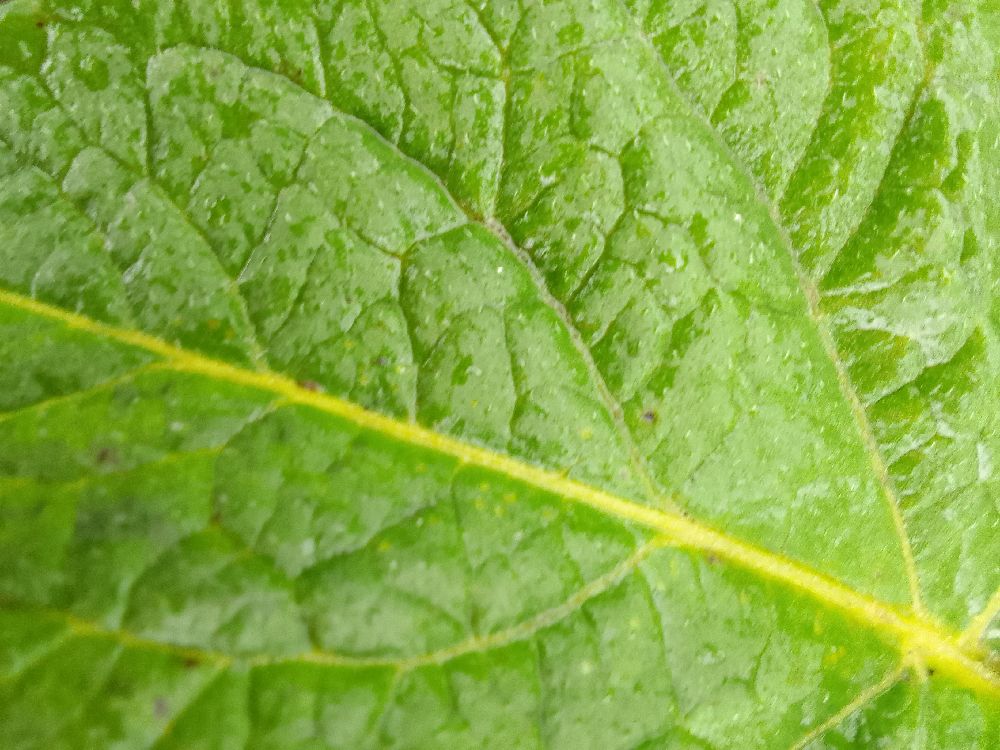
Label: Healthy